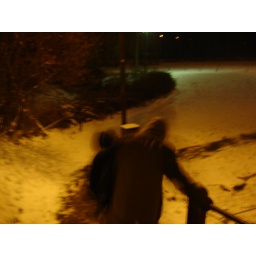
Walking home from the train station in the snow.